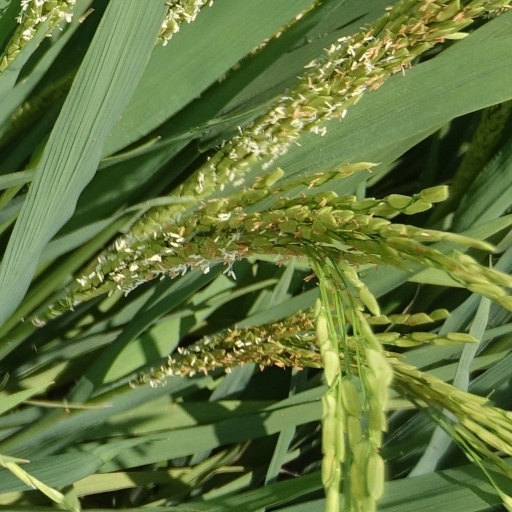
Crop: rice